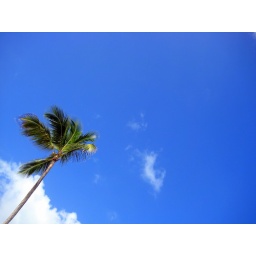
Palm tree in the blue sky